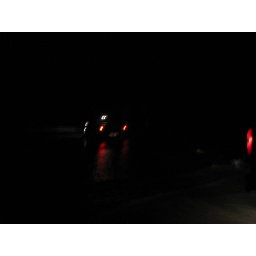
Wayne's truch with 35's burried up to his doors in the water and sand.